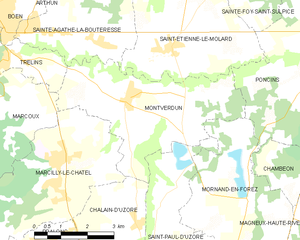
Montverdun est une commune française située dans le département de la Loire et la région Auvergne-Rhône-Alpes, et faisant partie de Loire Forez Agglomération.